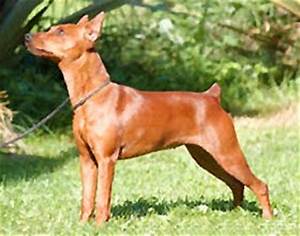
Label: dog